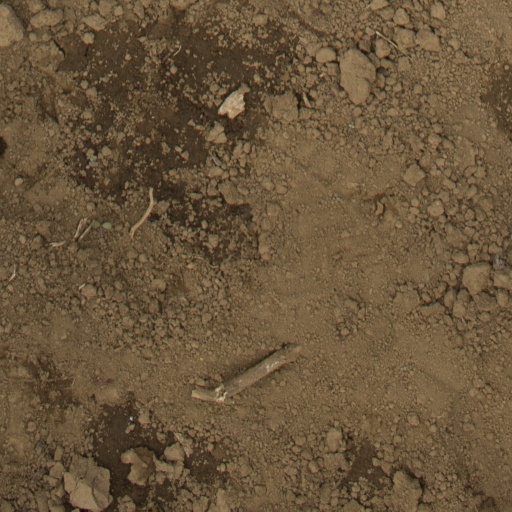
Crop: Jerusalem artichoke